List of districts of Belize by Human Development Index

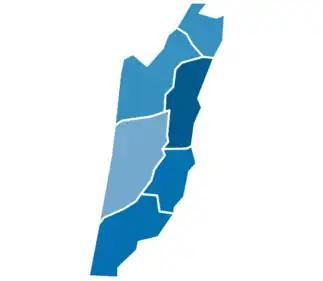
Districts of Belize by HDI in 2022

This is a list of the 6 districts of Belize by Human Development Index as of 2022.